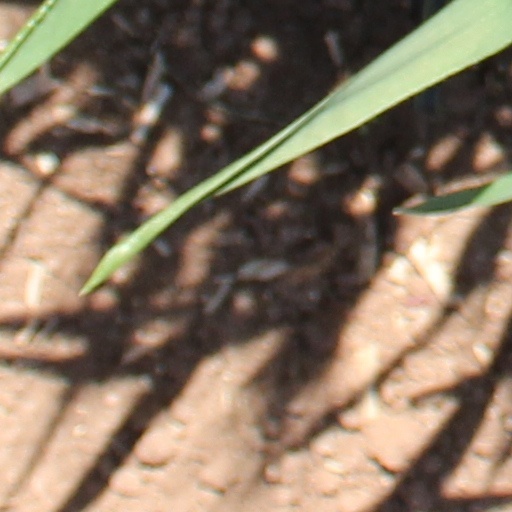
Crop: wheat